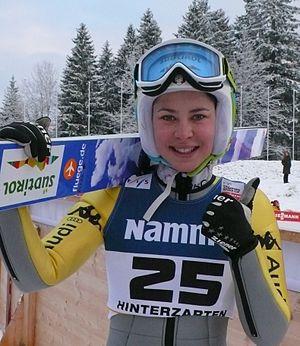
Elena Runggaldier